Prognathodon

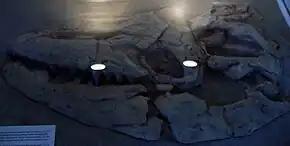
"P. currii"

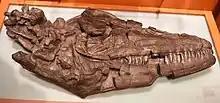
Skull of "P". "overtoni."

A large number of species have been assigned to "Prognathodon", though the genus is widely considered to be paraphyletic. The incomplete nature of "Prognathodon" specimens has resulted in an incomplete understanding of the systematics of the genus as a whole, including both the alpha-level diversity and generic characteristics. Furthermore, the extreme rarity of early to middle Campanian specimens of "Prognathodon" has obscured the early part of its evolutionary history.